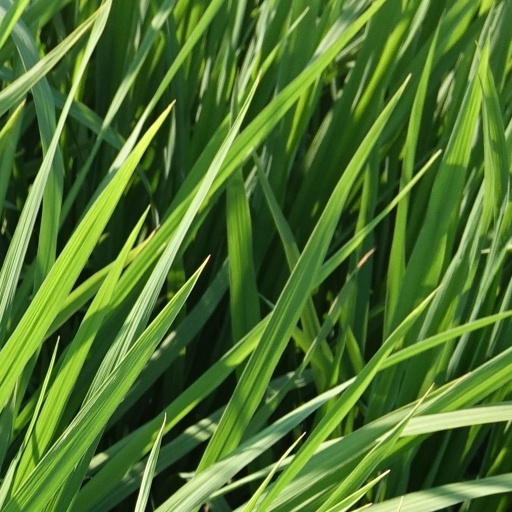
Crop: rice